E.118

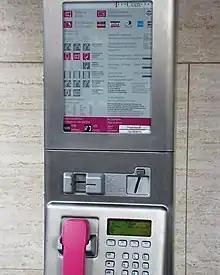
Payphone for use of cardErasmo Byron

E.118 is an international standard that defines the international telecommunication charge card, for use in payphones. It also defines the Integrated Circuit Card Identifier (ICCID), which is used in Subscriber Identity Modules (SIMs, including SIM cards and eSIMs). The standard was first developed in 1988 by what became the Standardization Sector of the International Telecommunication Union (ITU-T) with several revisions having been published since then.